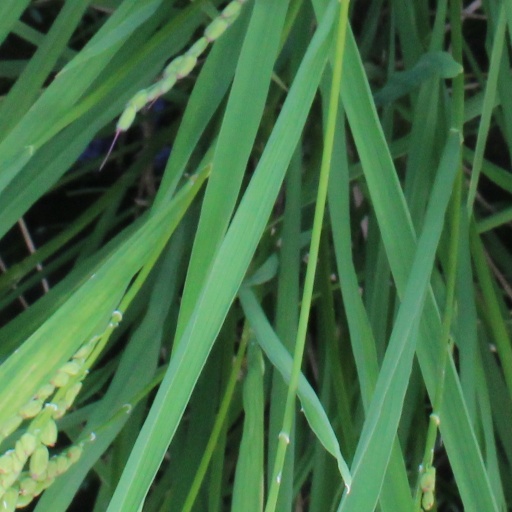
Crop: rice